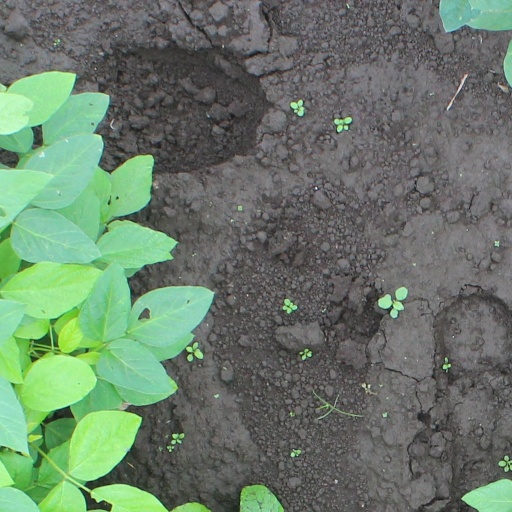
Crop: soybean